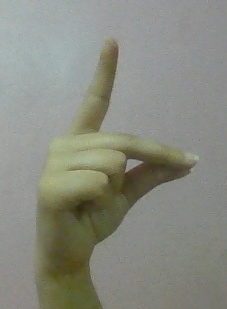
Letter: ta